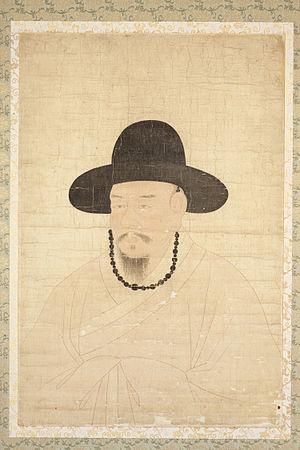
Kim Si-seup est un écrivain coréen de la période de Joseon. Il est l'auteur du premier roman coréen, Les contes du mont Geumo, écrit avec des caractères chinois et est aussi connu sous son nom de plume, Maewoldang.